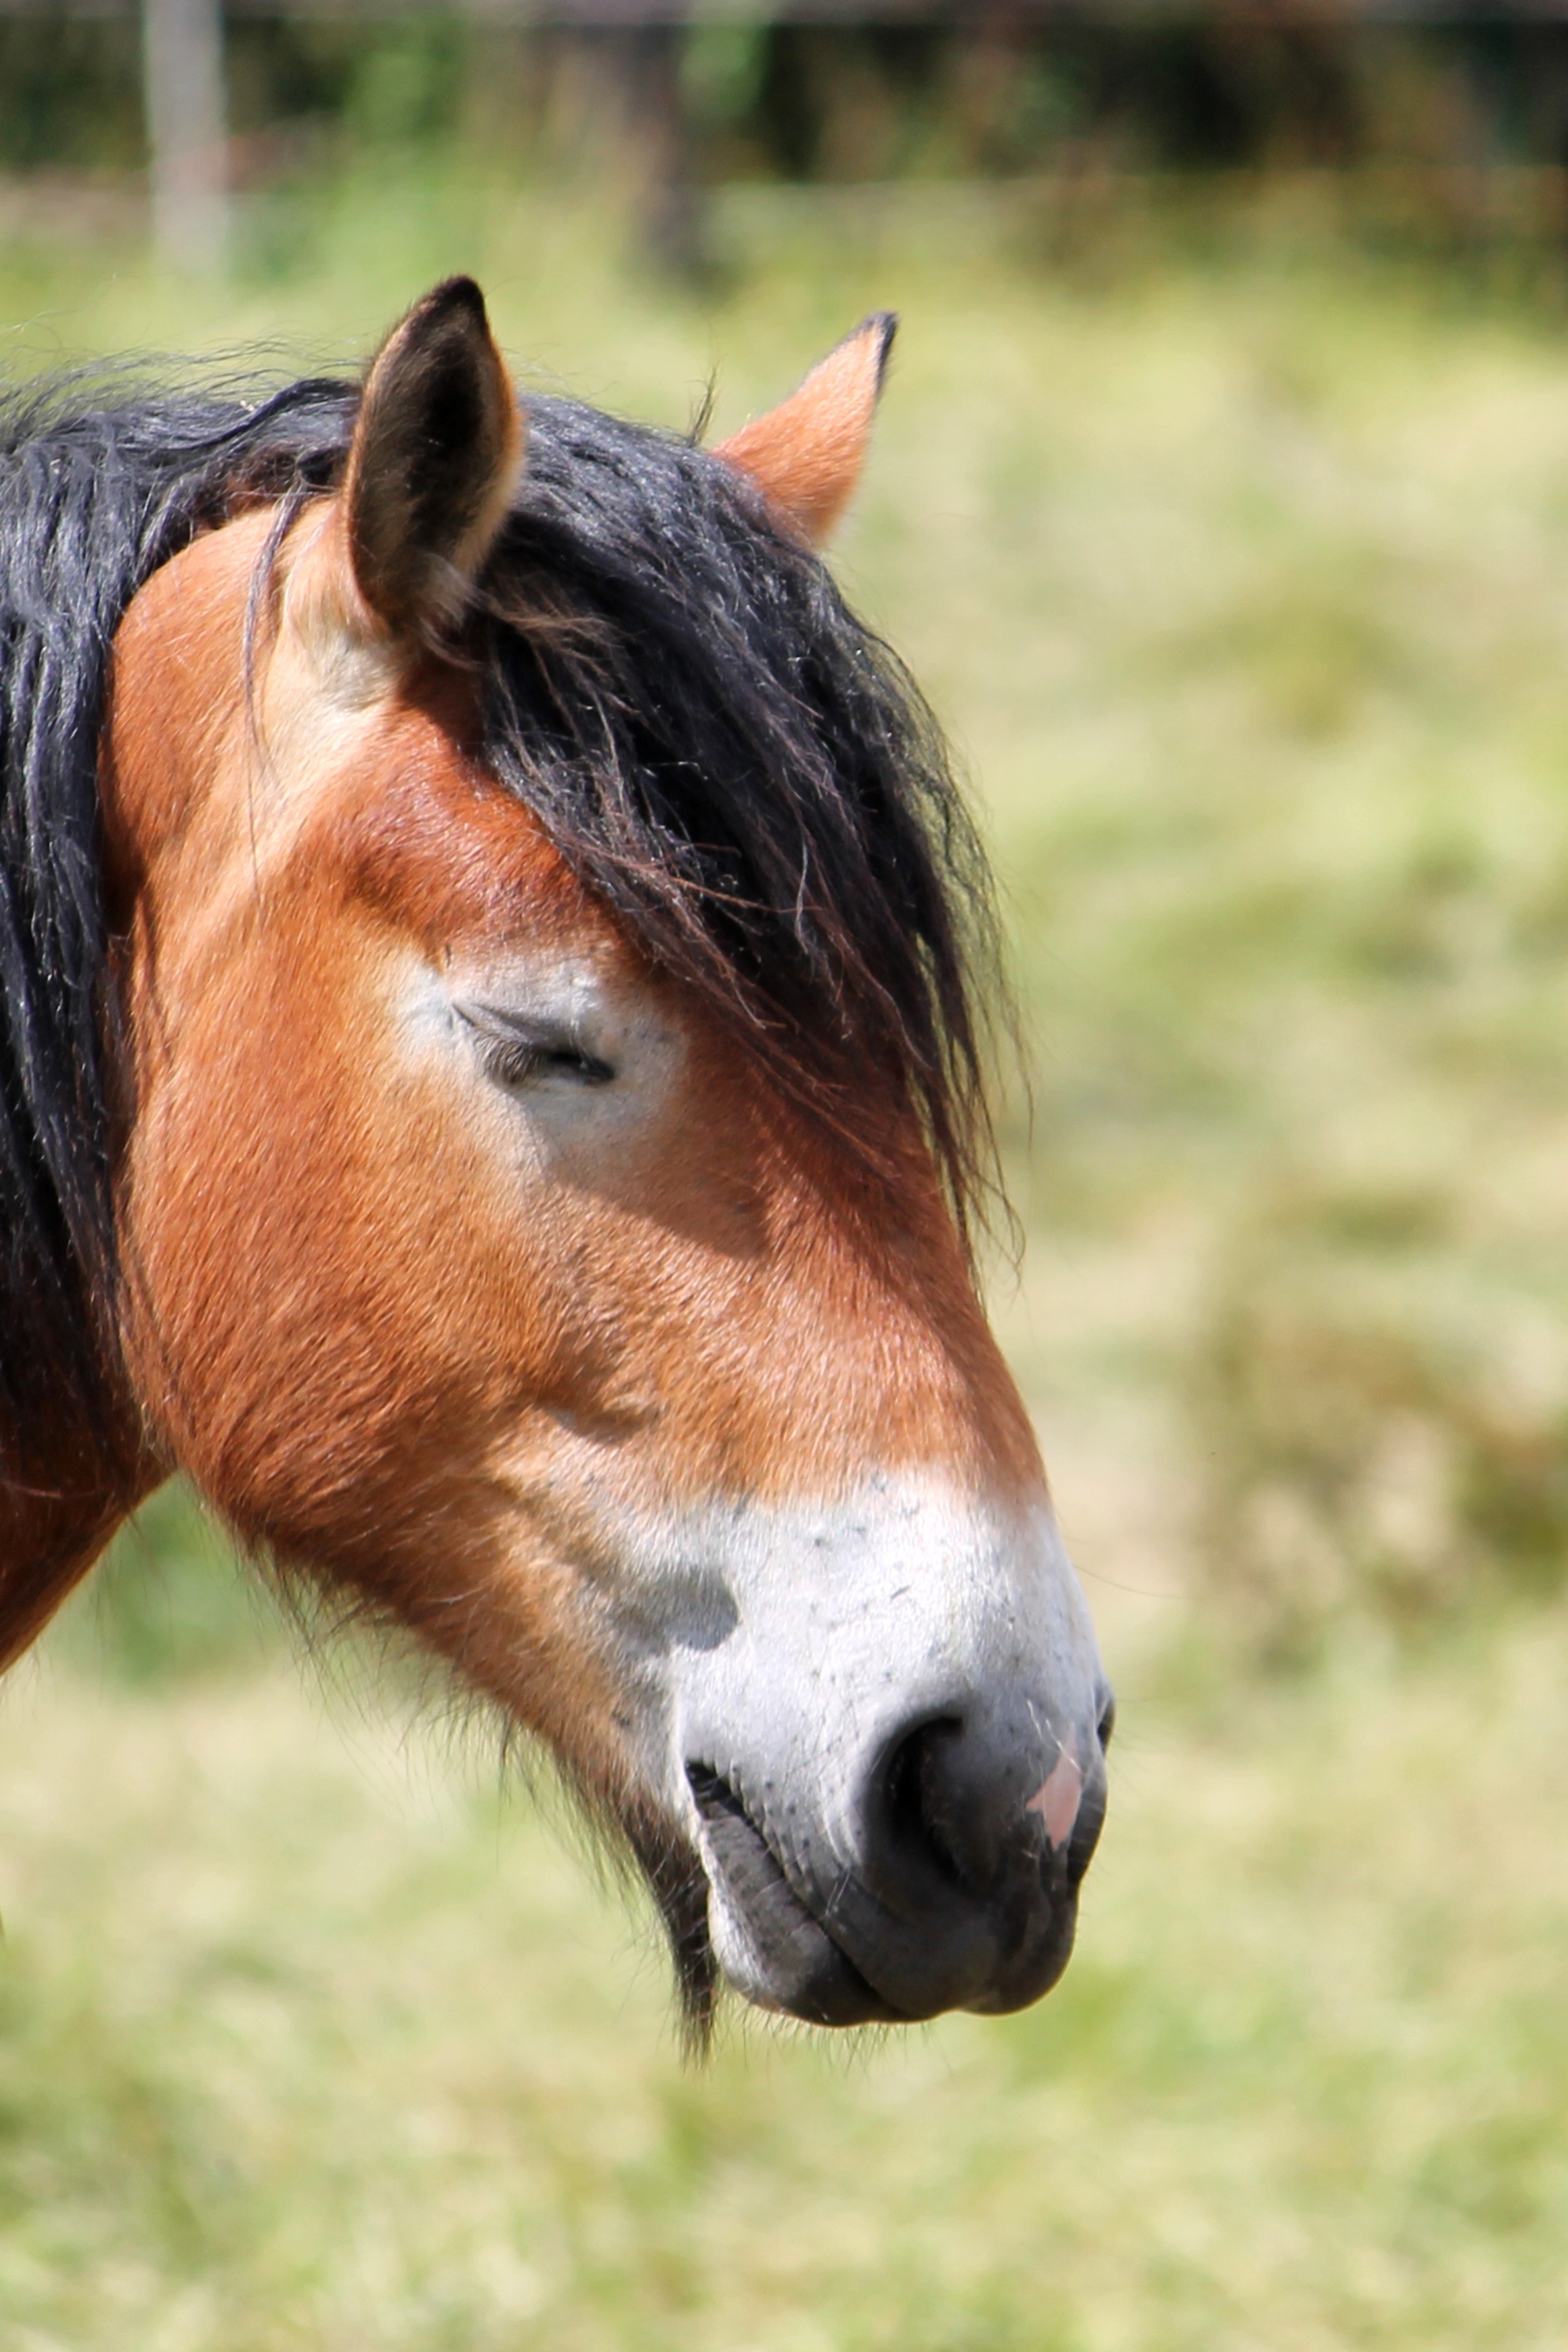
grass, pasture, horse, brown, mammal, stallion, mane, fauna, eye, head, vertebrate, mare, foal, horse head, colt, kaltblut, pferdeportrait, pack animal, horse like mammal, mustang horse